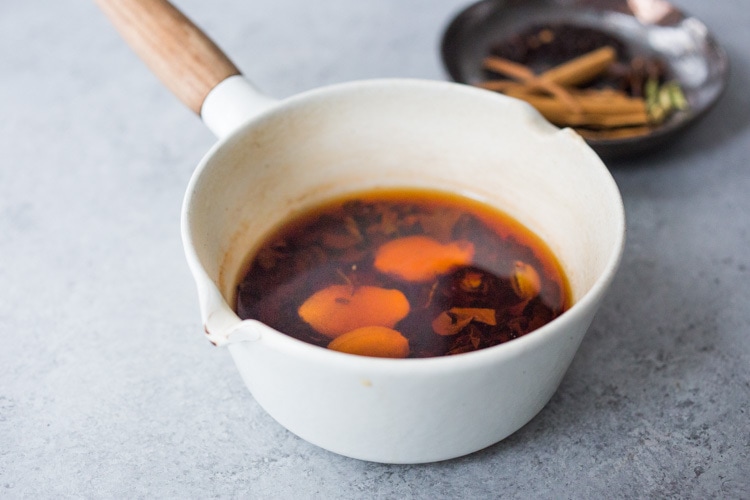
Dish: chai